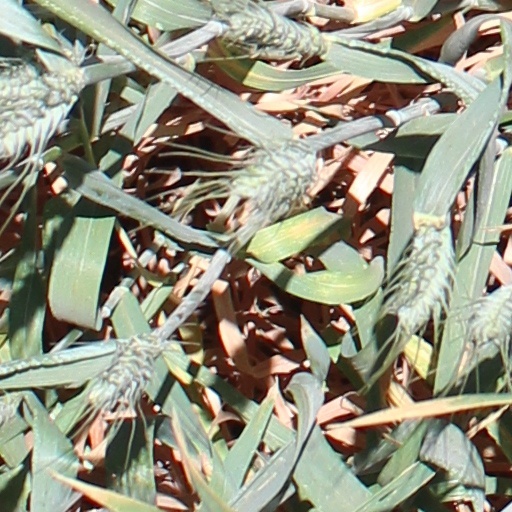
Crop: wheat